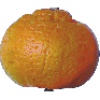
Label: mandarine